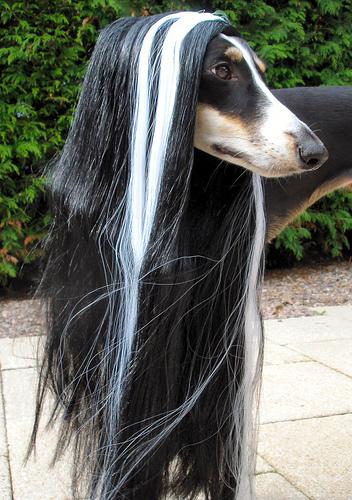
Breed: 206-n000051-Saluki